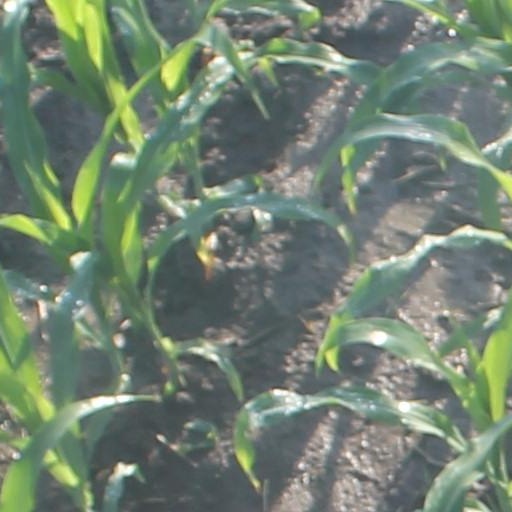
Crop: maize; corn